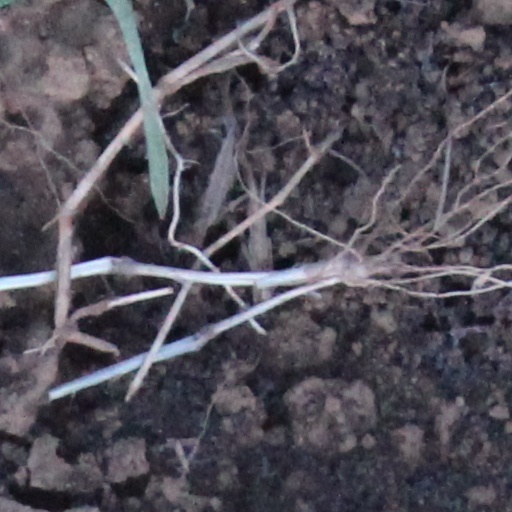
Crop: wheat